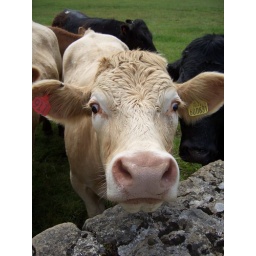
A cow in a field next to Kirkham Priory